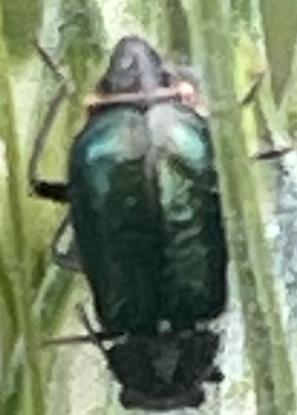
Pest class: predators